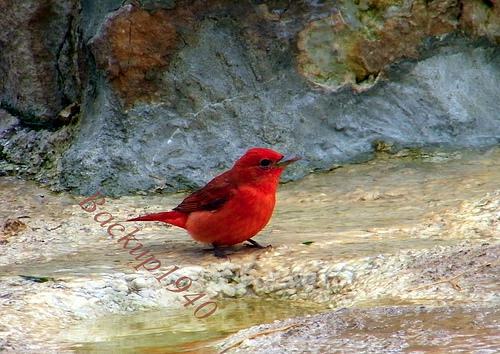
A photo of a summer tanager